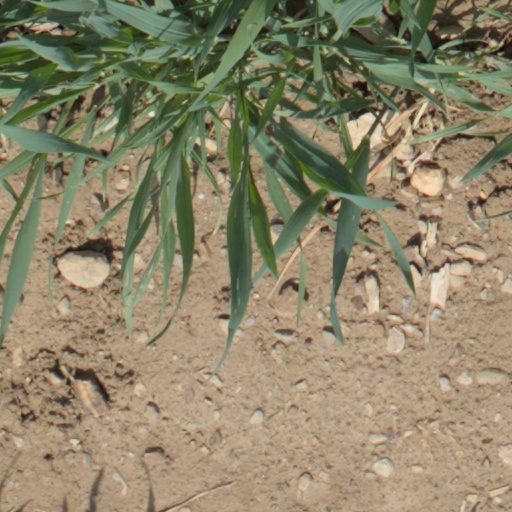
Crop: wheat